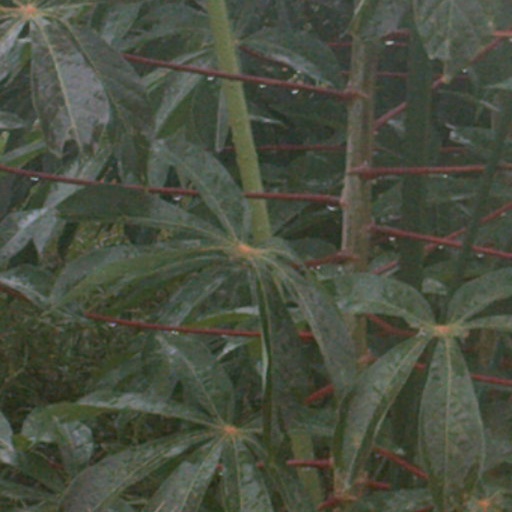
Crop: cassava